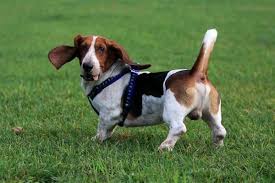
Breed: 241-n000100-basset